Zainal Abidin Syah

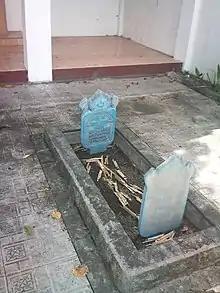
The grave of Sultan Zainal Abidin, close to the palace compound in Tidore.

The military Operation Trikora started in December 1961, and eventually led to a political solution whereby Indonesia annexed West New Guinea (1963). While the operation was going on, Zainal Abidin's term ended, and he was replaced as Governor by P. Pamuji in 1962. After his tenure, Zainal Abidin withdrew to Ambon where passed away on 4 July 1967 and was buried in the Taman Makam Pahlawan Kapahaha Ambon (Heroes' Graveyard of Kapahaha, Ambon). Although he left a son, Mahmud Raimadoya, no new sultan was appointed, as the Sultanate had been practically defunct since some years. With the law concerning local government in 1965, the traditional aristocrats in Maluku were no longer accorded a position in the formal government. Much later, his remains were moved to Tidore where he was reburied on 11 March 1986 at the Sonyine Salaka (Golden Yard) where the old palace had been situated. A titular Sultan, from another branch of the dynasty, was eventually chosen in 1999.